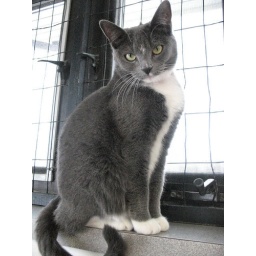
this is carlene sitting pretty for me to take her picture. another animal in need of a home! =(